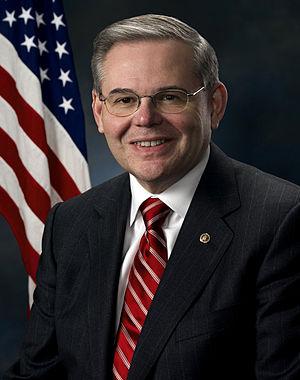
Depuis l'indépendance des États-Unis, l'État du New Jersey élit deux sénateurs, membres du Sénat fédéral.